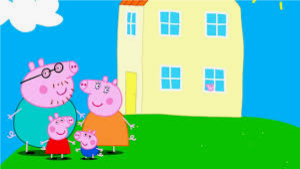
Portrait style: Cartoon Portrait